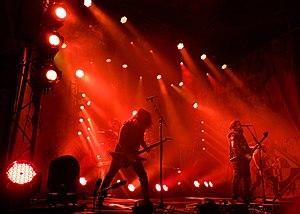
Machine Head en concert à La Rochelle en 2018.
Machine Head est un groupe de groove metal et de thrash metal américain, originaire d'Oakland en Californie. Fondé en 1991, le groupe se compose initialement du guitariste et chanteur Robb Flynn et du bassiste Adam Duce. À ses débuts, le groupe ne rencontre pas le succès escompté dans son propre pays, mais il bénéficie depuis ses débuts d'une grande popularité auprès des amateurs de thrash metal européens. En 2013, Machine Head recense plus de 3 millions de disques vendus à travers le monde.